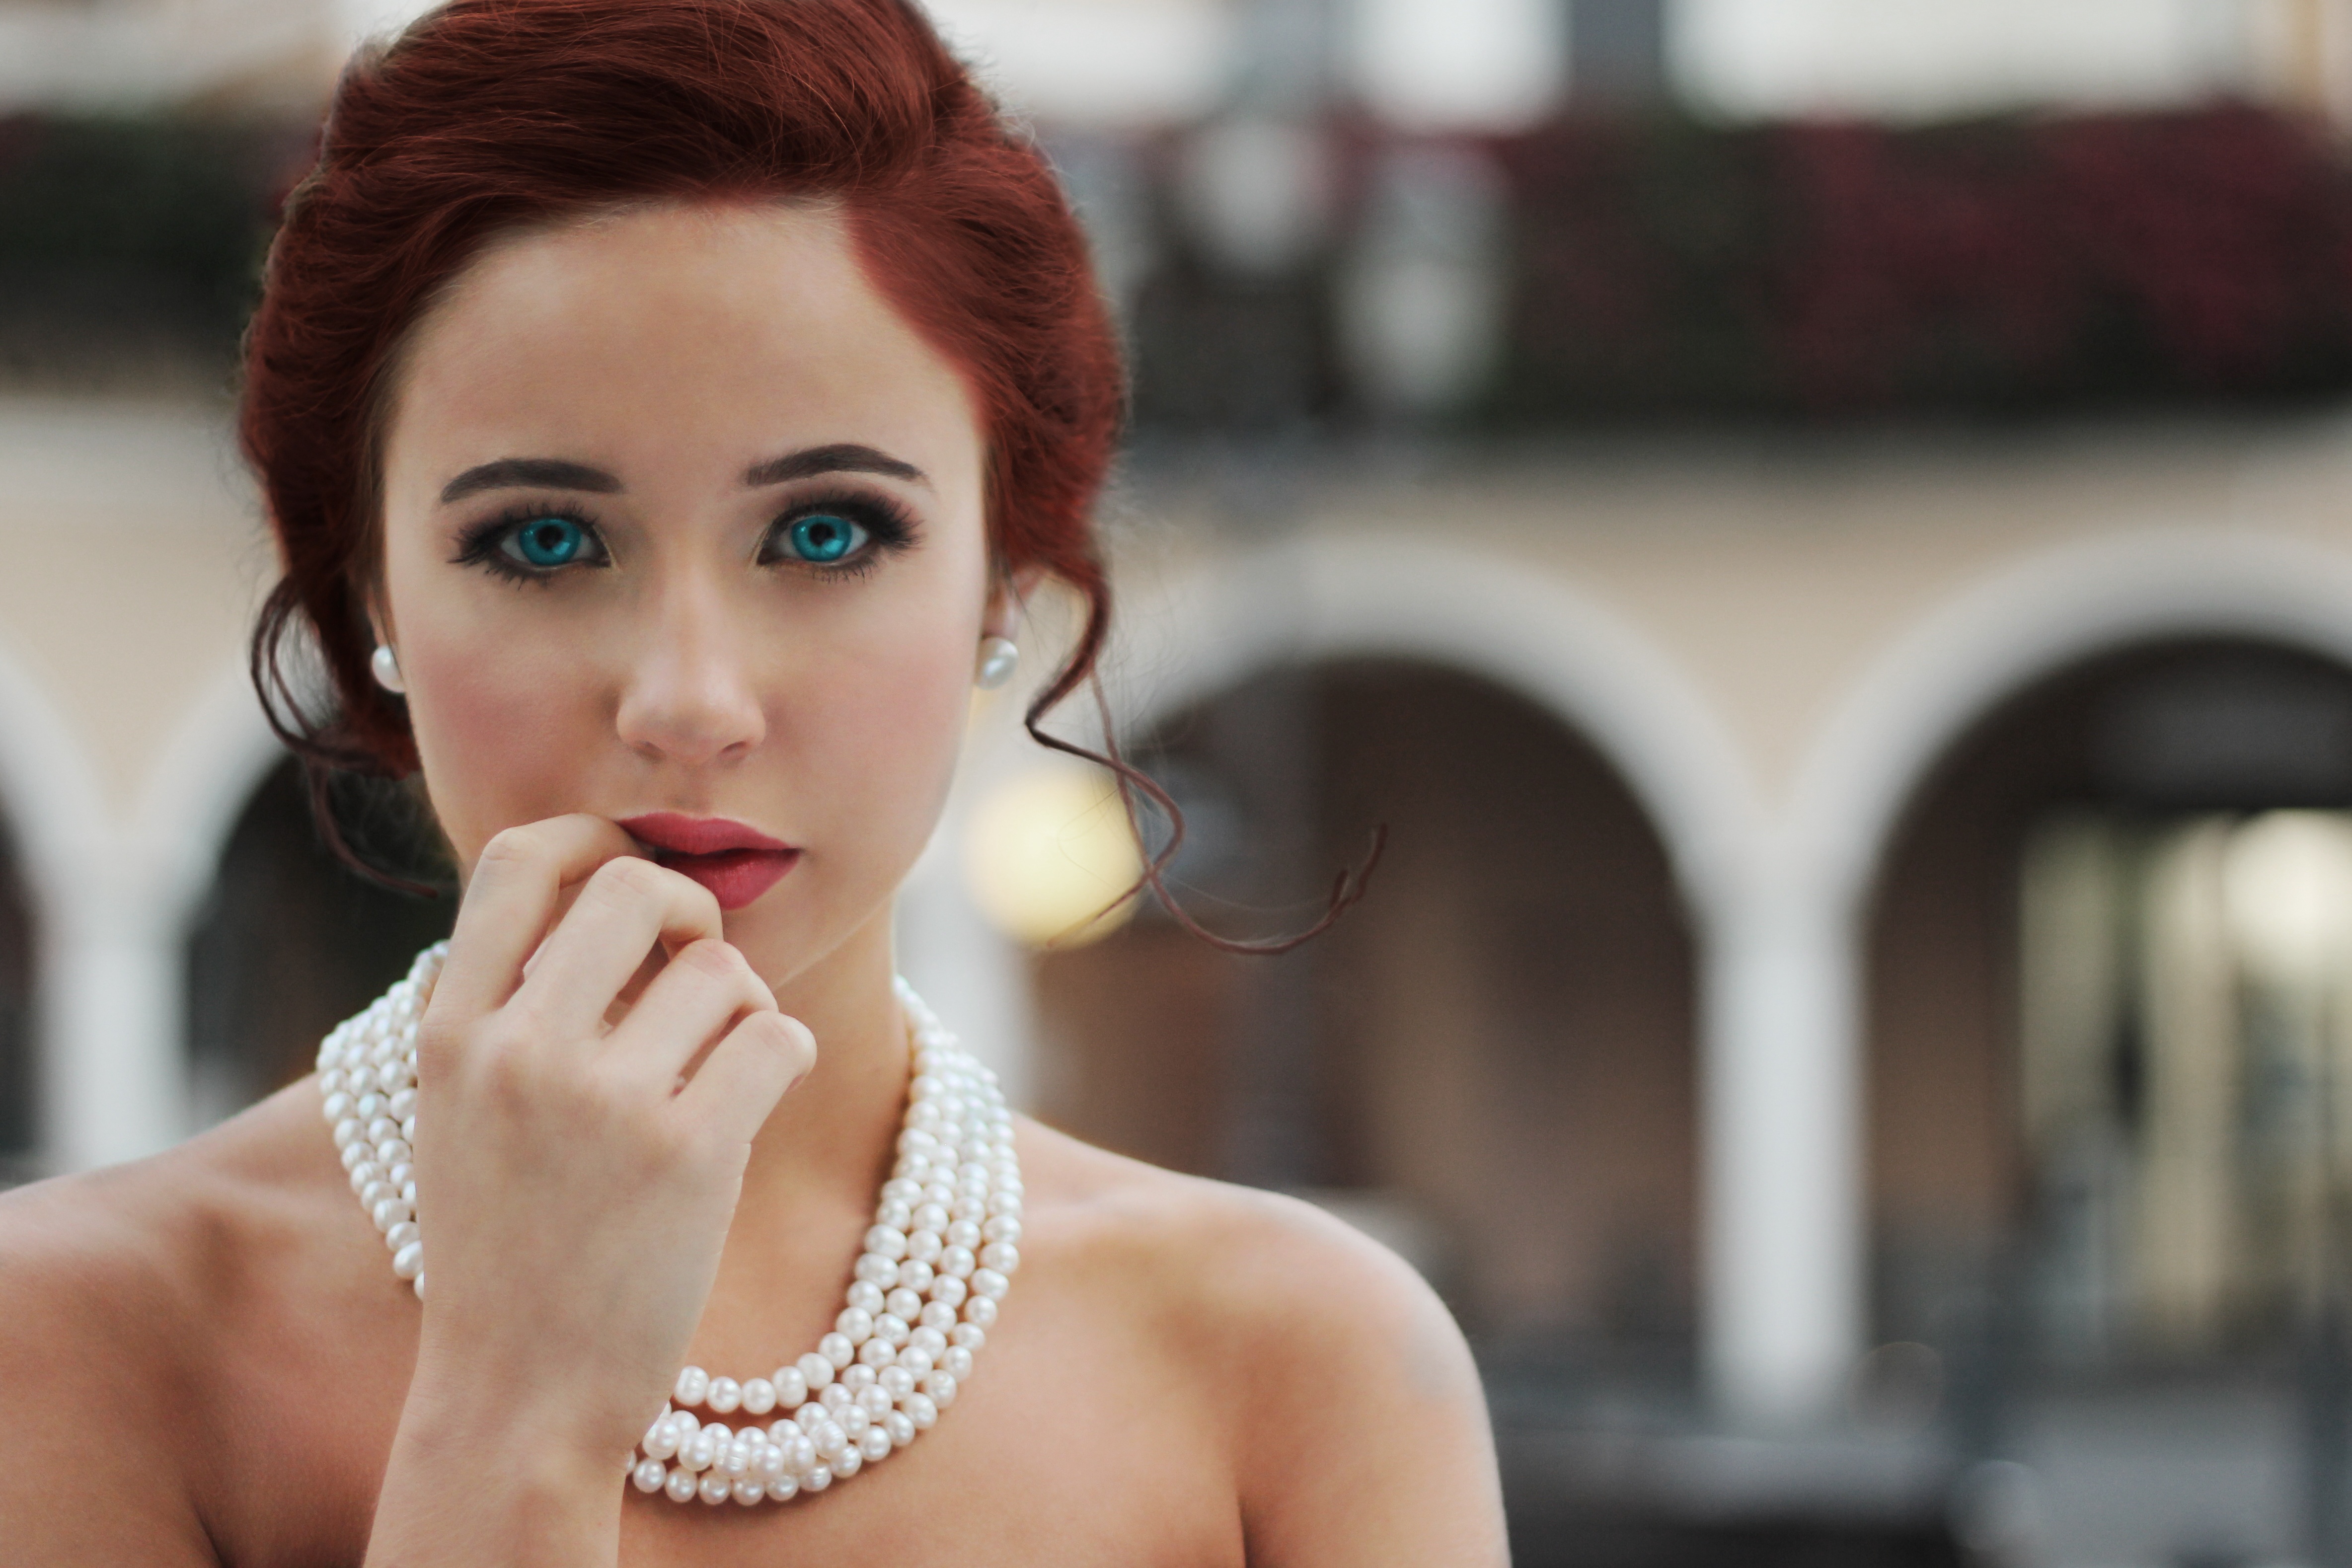
person, girl, woman, hair, photography, female, portrait, model, color, fashion, lady, bride, marriage, curly hair, lip, hairstyle, mouth, long hair, make up, cutting, ink, blue hair, close up, human body, face, nose, mask, neck, eye, head, skin, beauty, teatro, vista, organ, body, models, trick, shower, mock up, photo shoot, souped up, brown hair, colorimetry, short haircut, hairstyles, gatta, portrait photography, black pencil, blatant, she painted, shaten, the soul